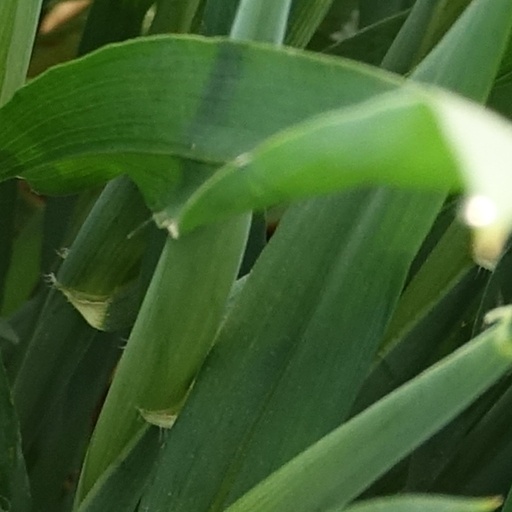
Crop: wheat